Qigong

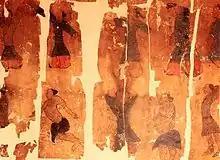
The physical exercise chart; a painting on silk depicting the practice of "daoyin"; unearthed in 1973 in Hunan Province, China, from the 2nd-century BC Western Han burial site of Mawangdui Han tombs site, Tomb Number 3.

With roots in ancient Chinese culture dating back more than 2,000 years, a wide variety of qigong forms have developed within different segments of Chinese society: in traditional Chinese medicine for preventive and curative functions; in Confucianism to promote longevity and improve moral character; in Taoism and Buddhism as part of meditative practice; and in Chinese martial arts to enhance self defending abilities. Contemporary qigong blends diverse and sometimes disparate traditions, in particular the Taoist meditative practice of "internal alchemy" ("neidan"), the ancient meditative practices of "circulating "qi"" ("xingqi") and "standing meditation" ("zhan zhuang"), and the slow gymnastic breathing exercise of "guiding and pulling" ("daoyin"). Traditionally, qigong was taught by master to students through training and oral transmission, with an emphasis on meditative practice by scholars and gymnastic or dynamic practice by the working masses.